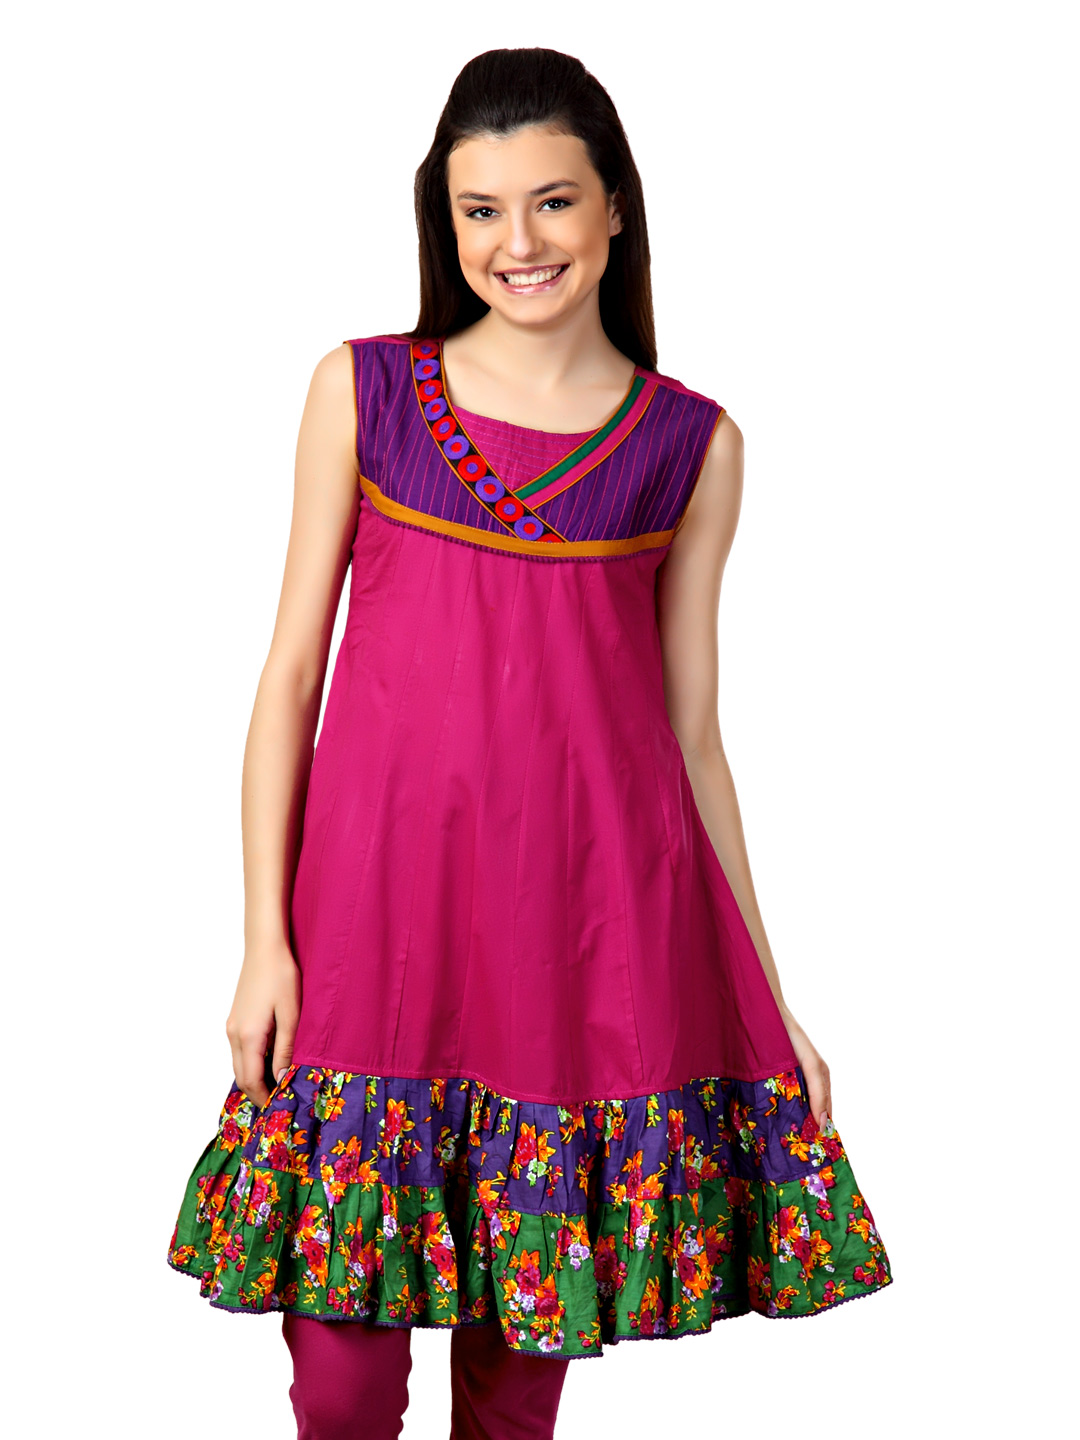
Span Women Magenta Kurta
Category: Apparel / Topwear / Kurtas
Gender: Women
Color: Magenta
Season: Summer 2012
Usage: Ethnic